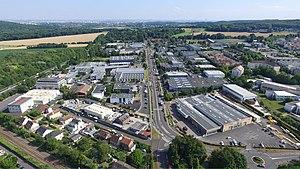
Zone industrielle de Domont
Domont est une commune française du Val-d'Oise située dans le pays de France, à environ 20 km au nord de Paris.